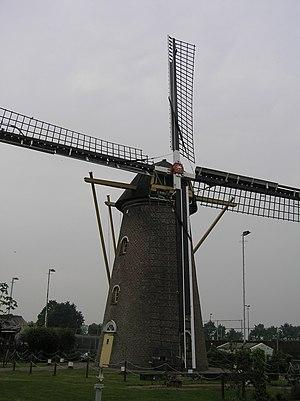
Cet article recense les moulins à vent de la province de Zélande, aux Pays-Bas.